Boreray, North Uist

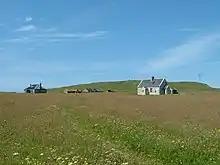
Boreray's croft buildings

The island was occupied from prehistoric times. From the fifteenth century, it was owned by the MacLeans. The thirteenth MacLean of Boreray left the island in around 1810, and the island was divided into twenty crofts. The population grew quickly, and 181 inhabitants were recorded in the 1841 census. Through the 19th century there were over 100 people living there.